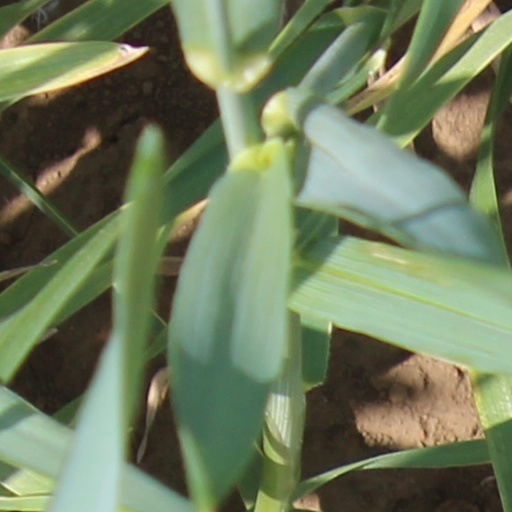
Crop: wheat